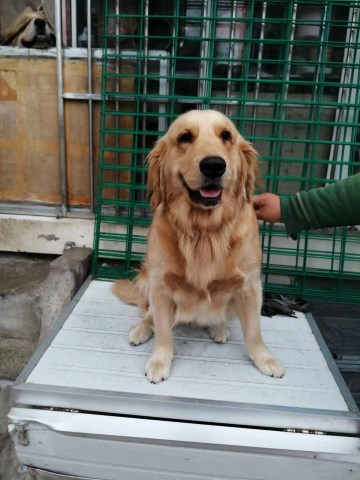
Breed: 5355-n000126-golden_retriever